Star 48

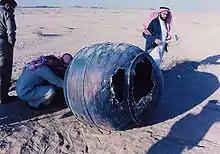
Saudi inspectors at the crash site of a Star 48 Payload Assist Module in January 2001

A Star 48 Payload Assist Module that had been used to launch a USA-91 GPS satellite in 1993 crashed in the Saudi Arabian desert in January 2001, after its orbit decayed. The unit did not burn up on reentry and was positively identified on the ground.